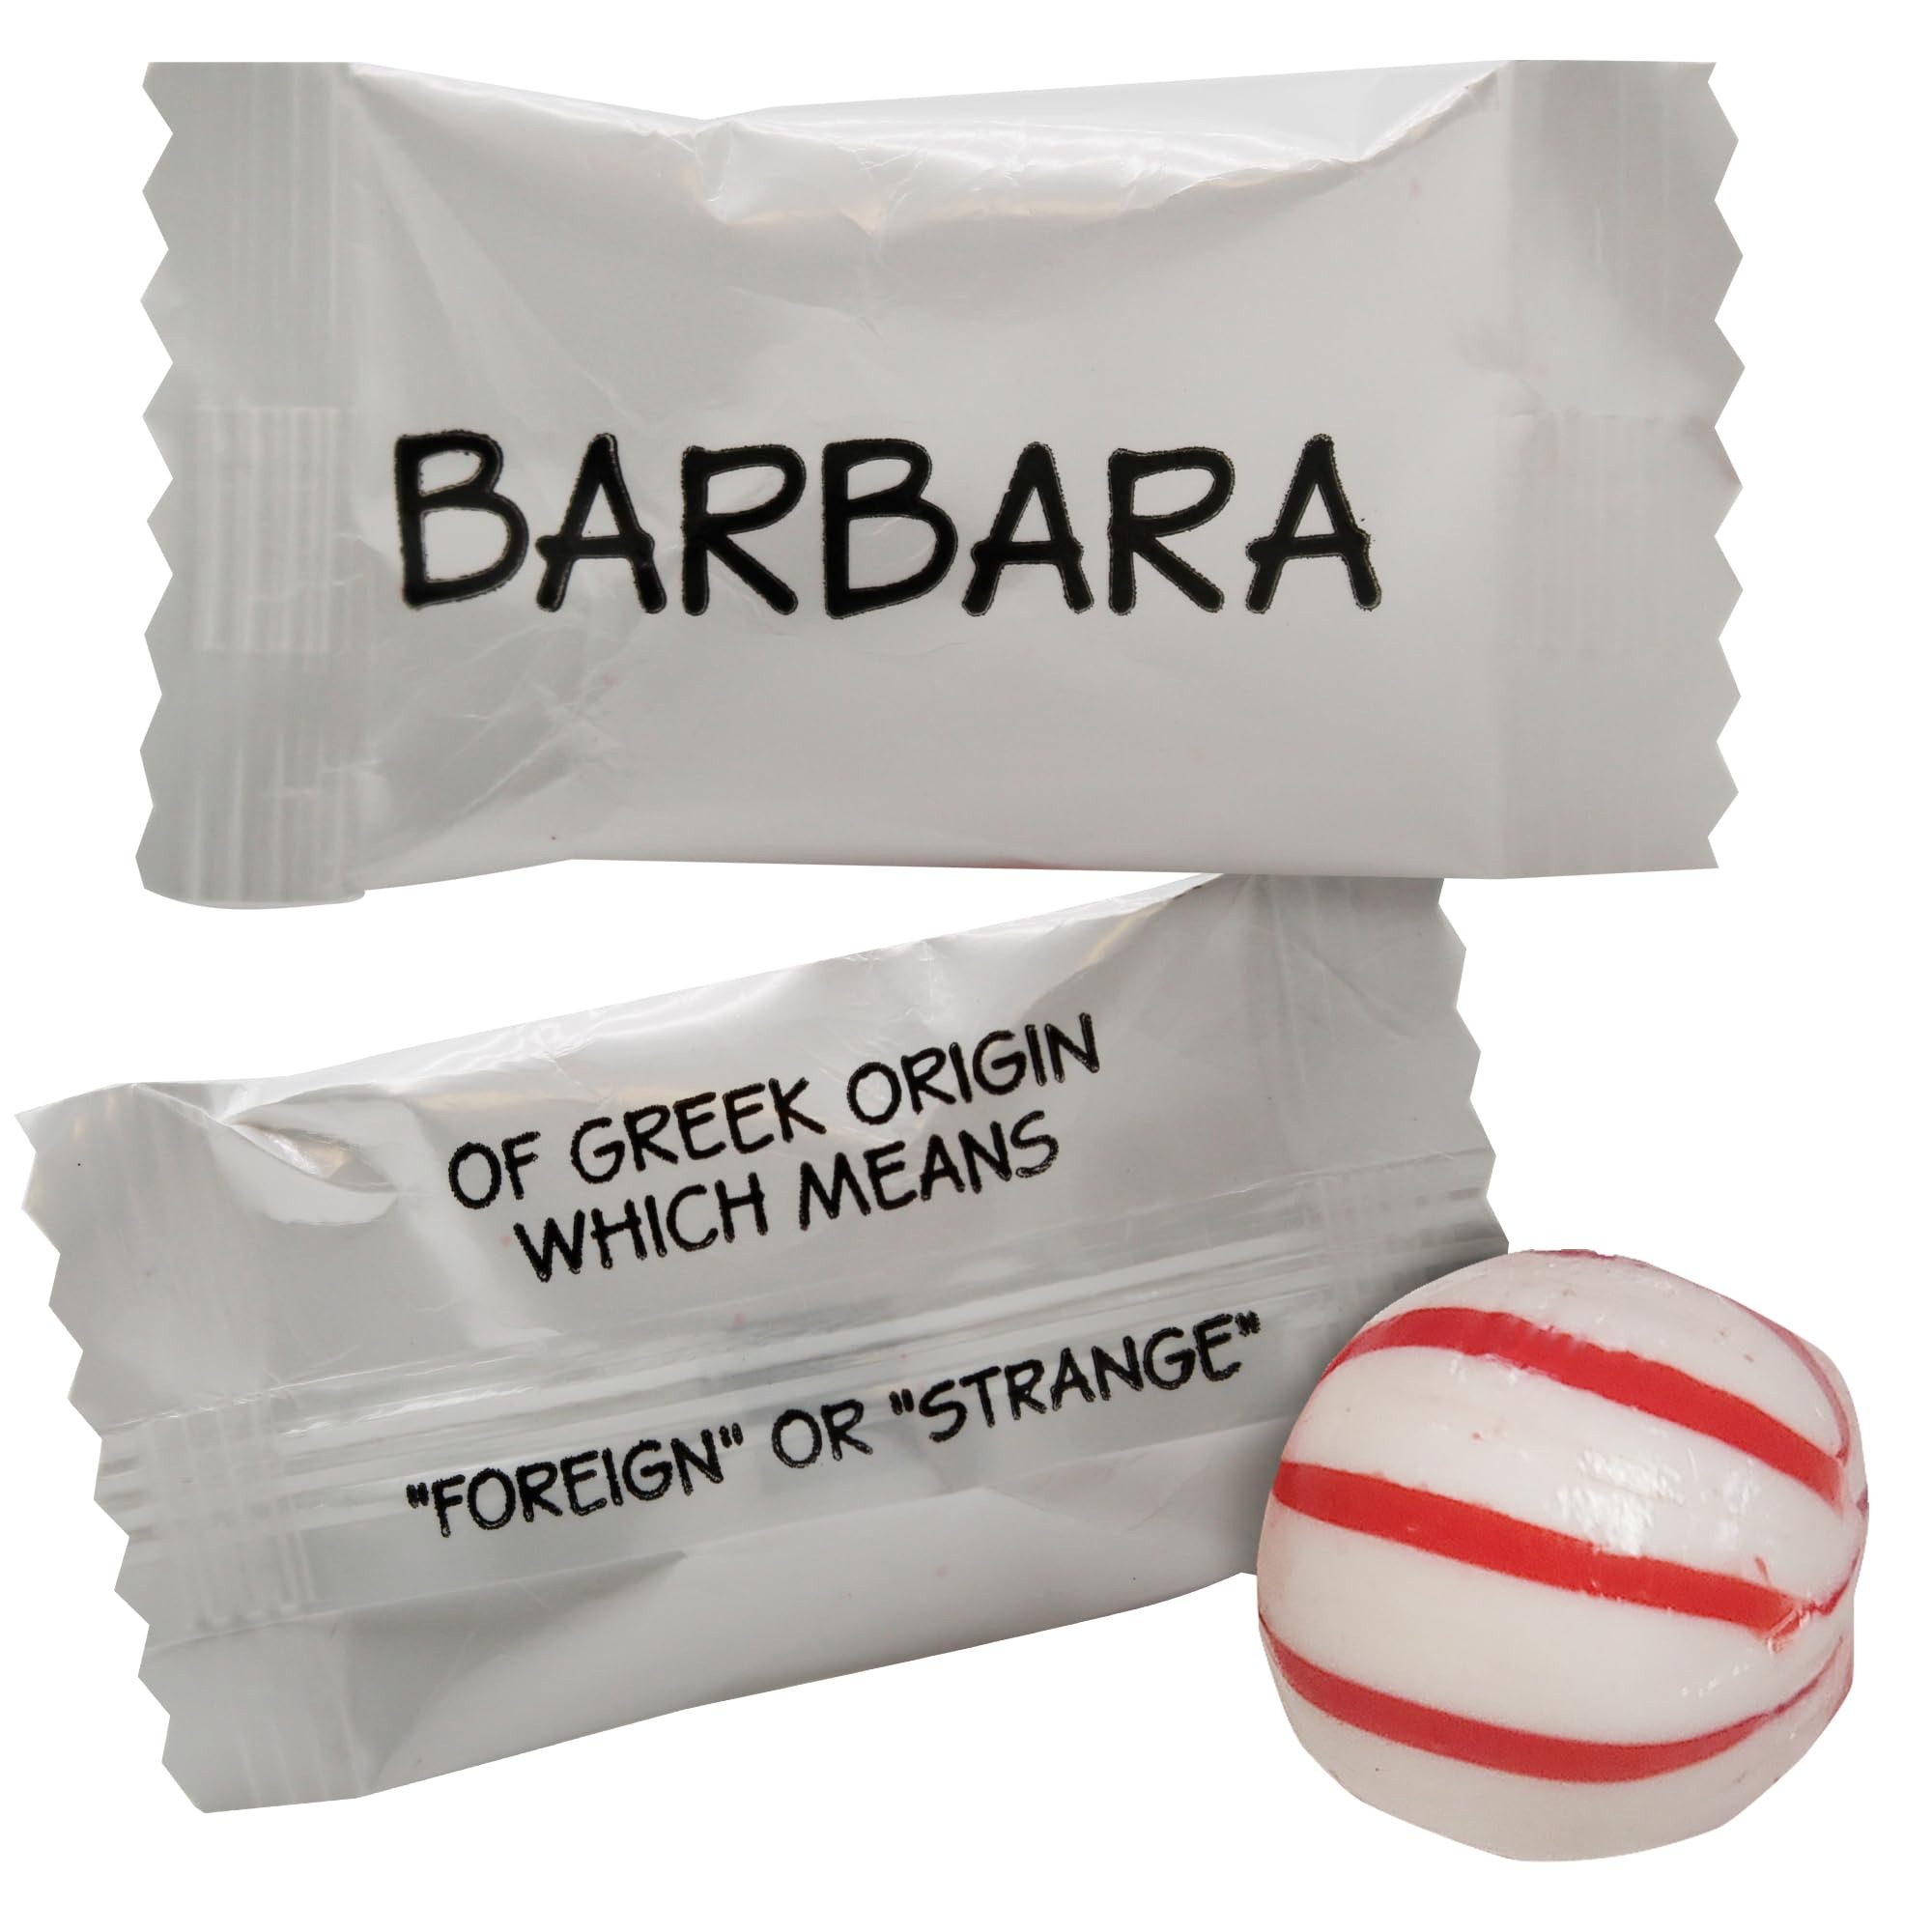
Item Name: Naturejam 100 Count Barbara Personalized Name Peppermints Individually Wrapped - Ideal Candy for Goodie Bags or Party Mix - Perfect Bag of Mints for Birthday, Funny Work Gifts, or Any Event
Bullet Point 1: Fun & Flavorful Barbara Peppermints; Indulge in a refreshing treat with these Barbara-themed peppermint candies! Each individually wrapped mint delivers a burst of cool, minty freshness, making them a delightful addition to parties, work gifts, or any fun event.
Bullet Point 2: Strangely Refreshing Mints; With a name that means "strange," these Barbara Peppermints bring a unique twist to classic mints. The bold peppermint flavor delivers a refreshing kick that’s anything but ordinary, perfect for those who love a little surprise in their candy selection!
Bullet Point 3: A Fun Conversation Starter; Barbara Peppermints aren’t just delicious—they spark fun chats! Whether you’re handing them out at work, parties, or family gatherings, their unique theme makes them a delightful icebreaker that gets everyone talking and laughing.
Bullet Point 4: Refreshing Treat for Any Event; From birthday parties to themed gatherings, these peppermints fit right in! Their crisp, cool taste and quirky name make them a fun and unexpected addition to candy bowls, event favors, and after-dinner treats.
Bullet Point 5: Funny Work Gifts That Stand Out; Looking for a lighthearted and amusing work gift? These Barbara Peppermints are an entertaining way to add humor to the office while providing a fresh, minty treat that everyone will appreciate.
Bullet Point 6: Themed Candy with a Twist; Why settle for regular mints when you can have something uniquely Barbara? Whether you know Barbara or just love the playful concept, Naturejam’s Brabara name written candies make a fantastic and flavorful addition to any themed event.
Bullet Point 7: Perfect for Goodie Bags; Fill your party favors with these individually wrapped mints to add a sweet surprise! Whether it's a birthday bash, office celebration, or holiday gathering, these quirky candies bring an unexpected touch of fun to any goodie bag.
Bullet Point 8: A Fresh Tribute to Every Barbara; Celebrate Barbara in the most refreshing way—with delicious peppermints! Whether for a fun gag gift, a thoughtful gesture, or just to add some minty magic to the day, these candies do it all.
Bullet Point 9: A Unique Addition to Party Mixes; Mix these peppermints into candy bowls at events for an extra-special touch! Whether you're creating a fun birthday mix or a quirky snack spread, these mints will add a refreshing contrast to sweet and fruity treats.
Bullet Point 10: Great for Barbara-Themed Fun; Know someone named Barbara? These candies make a fantastic, personalized treat for their birthday or celebration! It’s a creative and playful way to honor the name while sharing a delicious minty snack.
Product Description: Barbara Peppermints bring a fun and refreshing twist to classic minty treats, making every bite an exciting experience. Packed in a bulk bag of 100 mints individually wrapped, these peppermints are ideal for birthdays, party favors, and lighthearted gifts. Their cool peppermint flavor delivers a burst of freshness, making them a delightful addition to goodie bags, office candy bowls, and event snack tables. Whether you’re looking for a quirky treat to share at a celebration or a unique way to surprise coworkers and friends, these mints are the perfect choice. Their playful branding adds a touch of humor to every occasion, making them a conversation starter and a memorable treat. Keep them on hand for a quick breath freshener or use them to add a fun, unexpected element to any gathering. Perfect for themed events, funny work gifts, or just because, Naturejam’s Barbara Peppermints are as amusing as they are delicious.
Value: 100.0
Unit: Count

Price: 16.99